John Bromfield

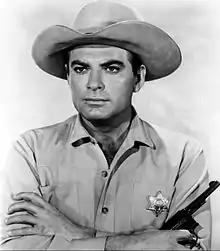
Bromfield as Frank Morgan.

John Bromfield (born Farron Bromfield; June 11, 1922 – September 19, 2005) was an American actor and commercial fisherman.